Son calentano

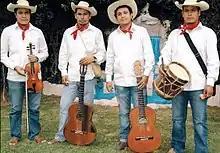
Conjunto calentano

The son calentano is an instrumental form of music from the Tierra Caliente region, Mexico. It has meters in 3/4 and 6/8, an ornamented use of violin and back beats on guitar and tamborita. It is usually played by conjunto calentano ensembles and is traditionally performed with dancers.